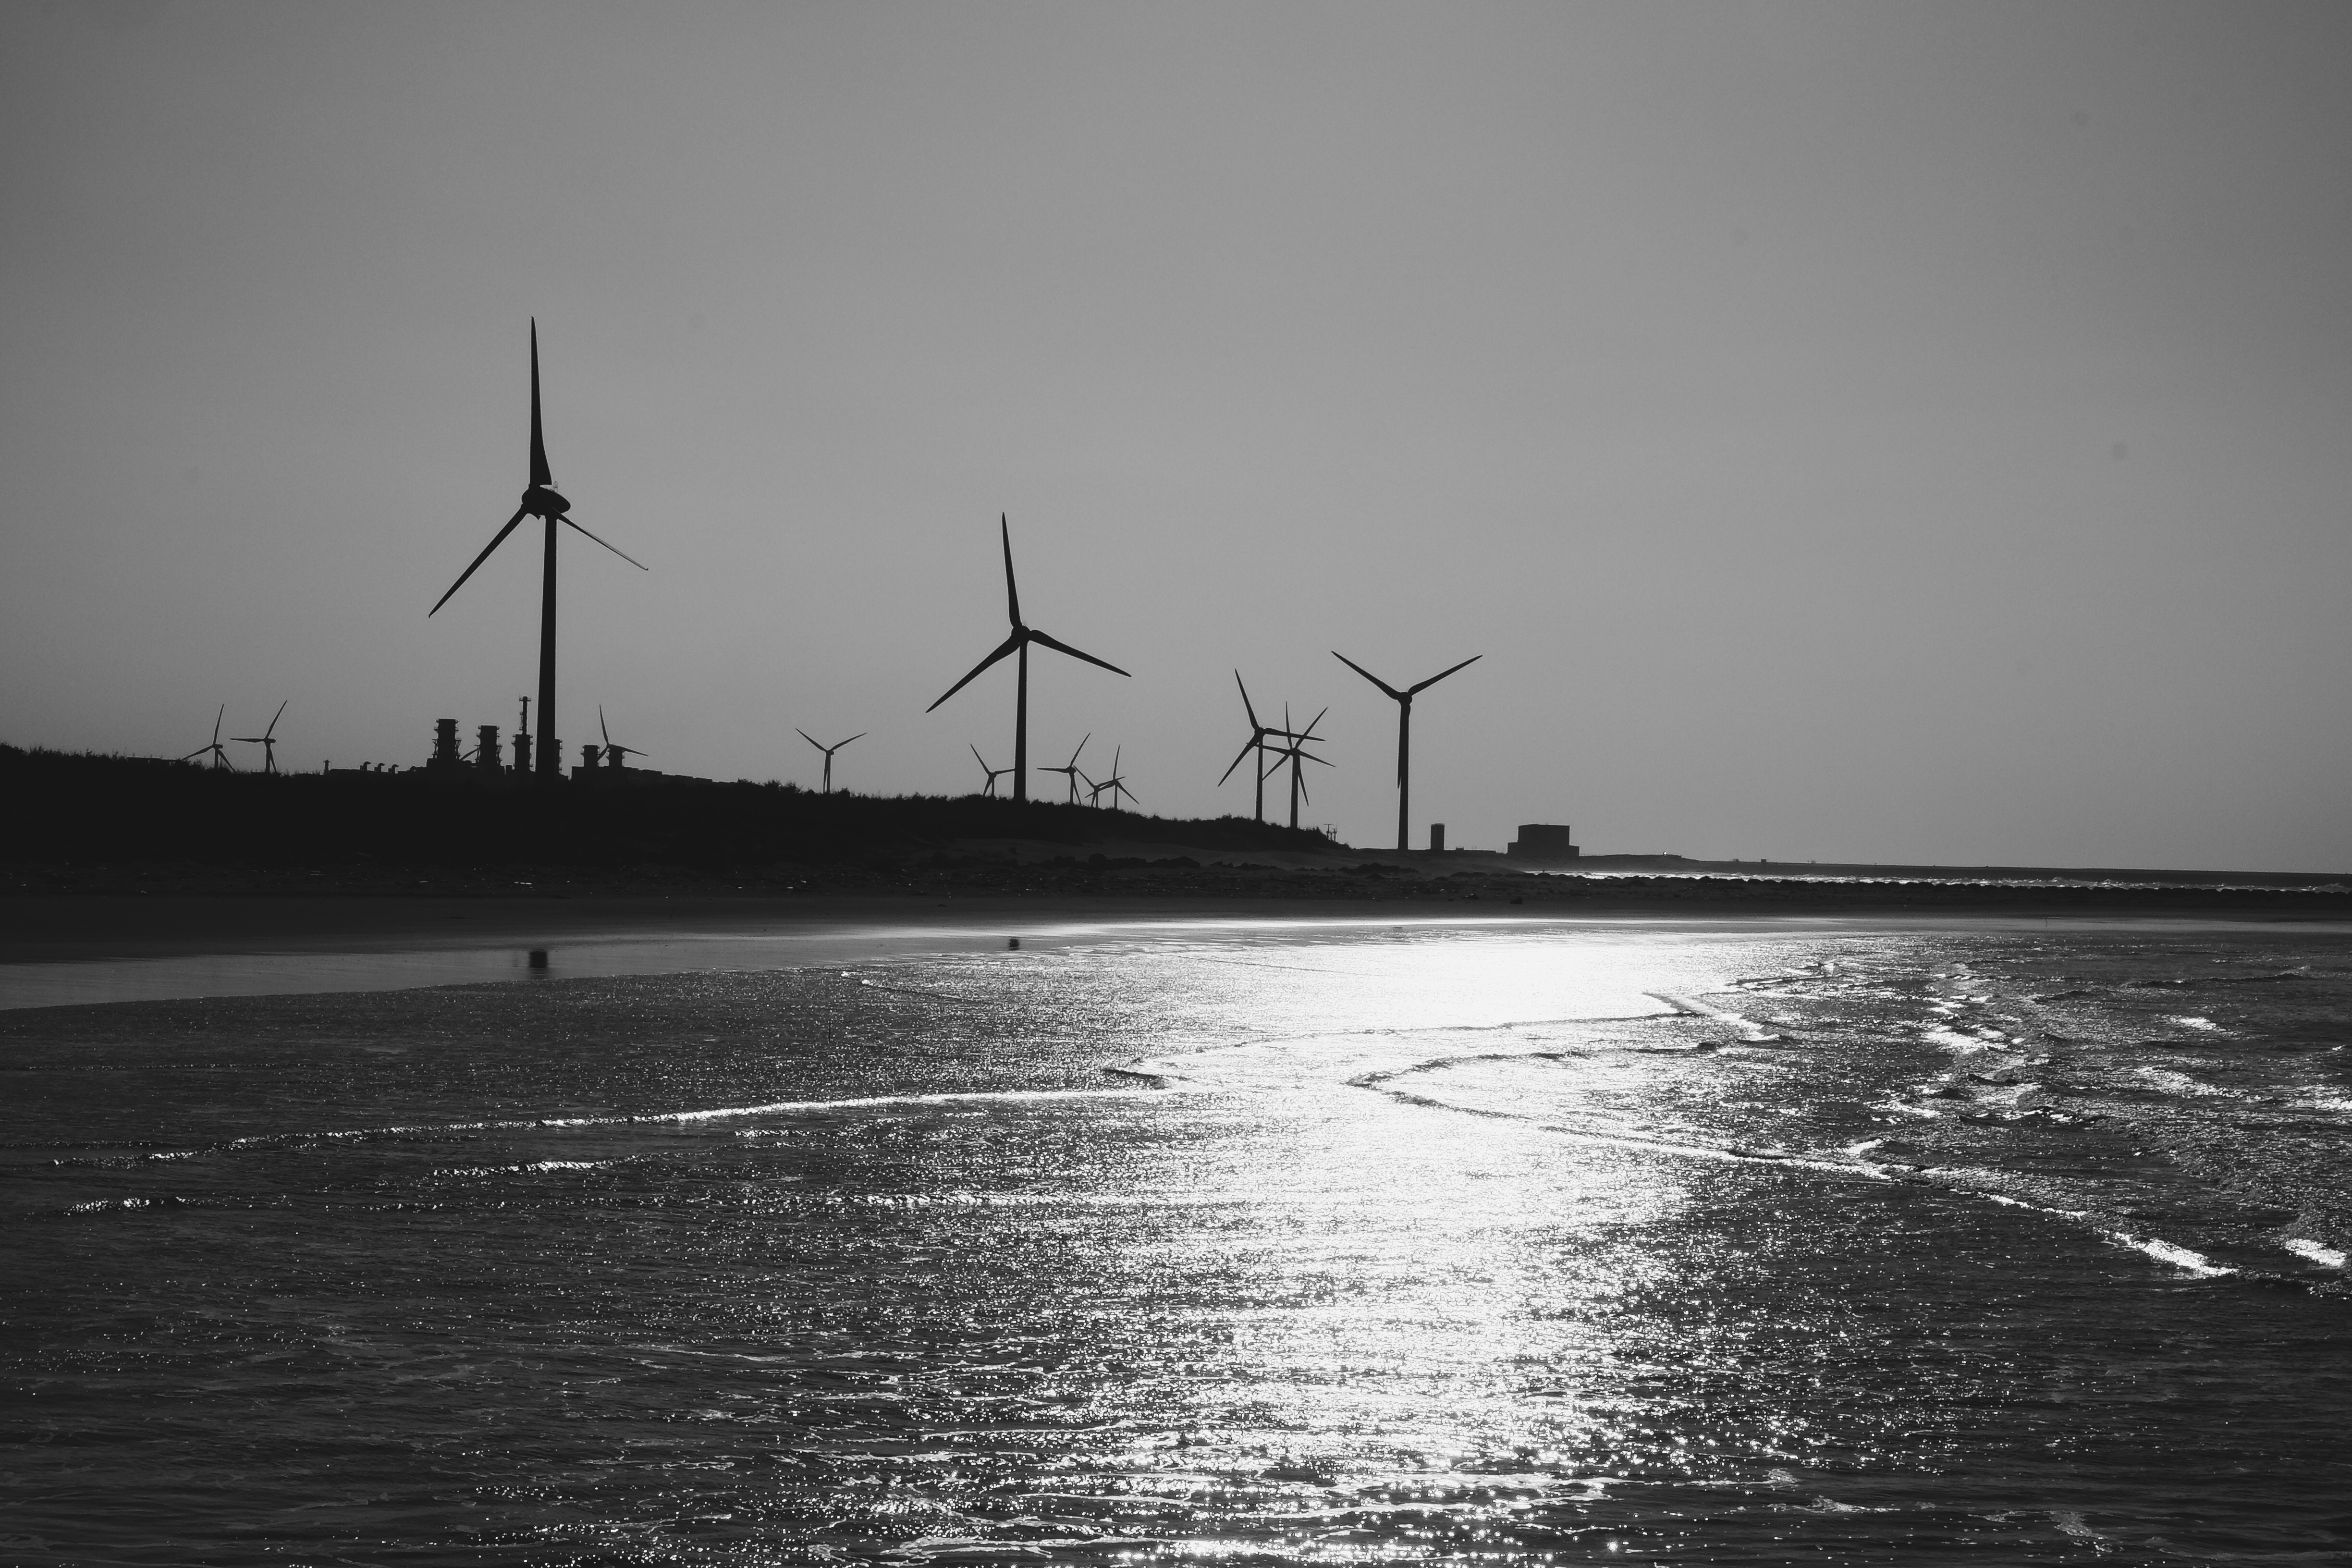
sea, coast, ocean, horizon, black and white, wave, windmill, wind, monochrome, monochrome photography